Andrew McCarthy

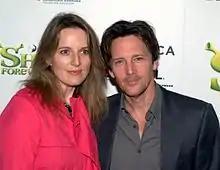
McCarthy with wife Dolores Rice at the premiere of "Shrek Forever After", 2010

In 1992, McCarthy entered a detoxification program and has been sober since that time. In 2004, he announced that he once had a serious alcohol problem, which began at age 12.